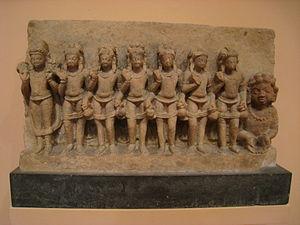
Les Navagraha sont les planètes et phénomènes astronomiques qui dans le système cosmologique indien sont supposés influencer les destinées humaines comme le cours de la nature.